Žemaitukas

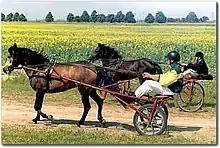
Žemaitukai in harness

Arabian blood was added during the 19th century, giving the horse an Arab-type head, including the characteristic dish-shaped Arabian profile. The infusion of Arabian blood created two subtypes of the Žemaitukas: those with Arabian ancestry were considered suitable for riding, while the other, more closely related to the indigenous horses, was better adapted to farm work. After World War II, the distinction was muted. With limited crossbreeding with North Swedish Horse, a deliberate effort was made to increase the size and bulk of the animals so that they could be used for both riding and draft work.